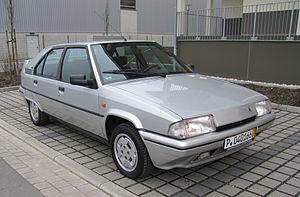
La Citroën BX est une automobile produite par le constructeur français Citroën à 2 315 739 exemplaires entre 1982 et 1994. Située dans la gamme Citroën entre la Citroën AX et la CX, la BX est dévoilée aux pieds de la Tour Eiffel et lancée au Salon de l'Automobile de Paris en octobre 1982.